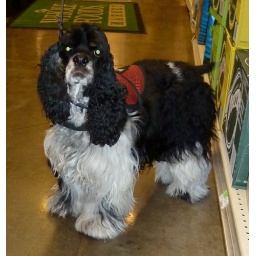
This service dog was spotted in the local Whole Foods Market.